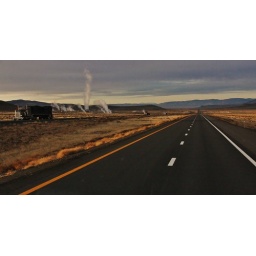
The hot water is being used to produce electricity for a couple small manufacturing plants near by.